Sfântu Gheorghe branch

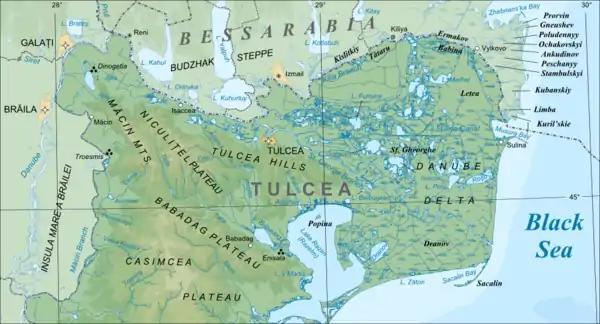
Danube Delta full map with its distributaries identified

The Sfântu Gheorghe branch is a distributary of the river Danube, that contributes in forming the Danube Delta.